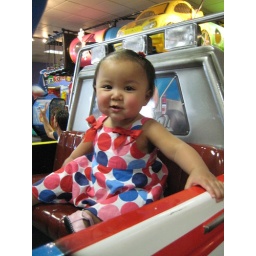
Sofia in her cute dress